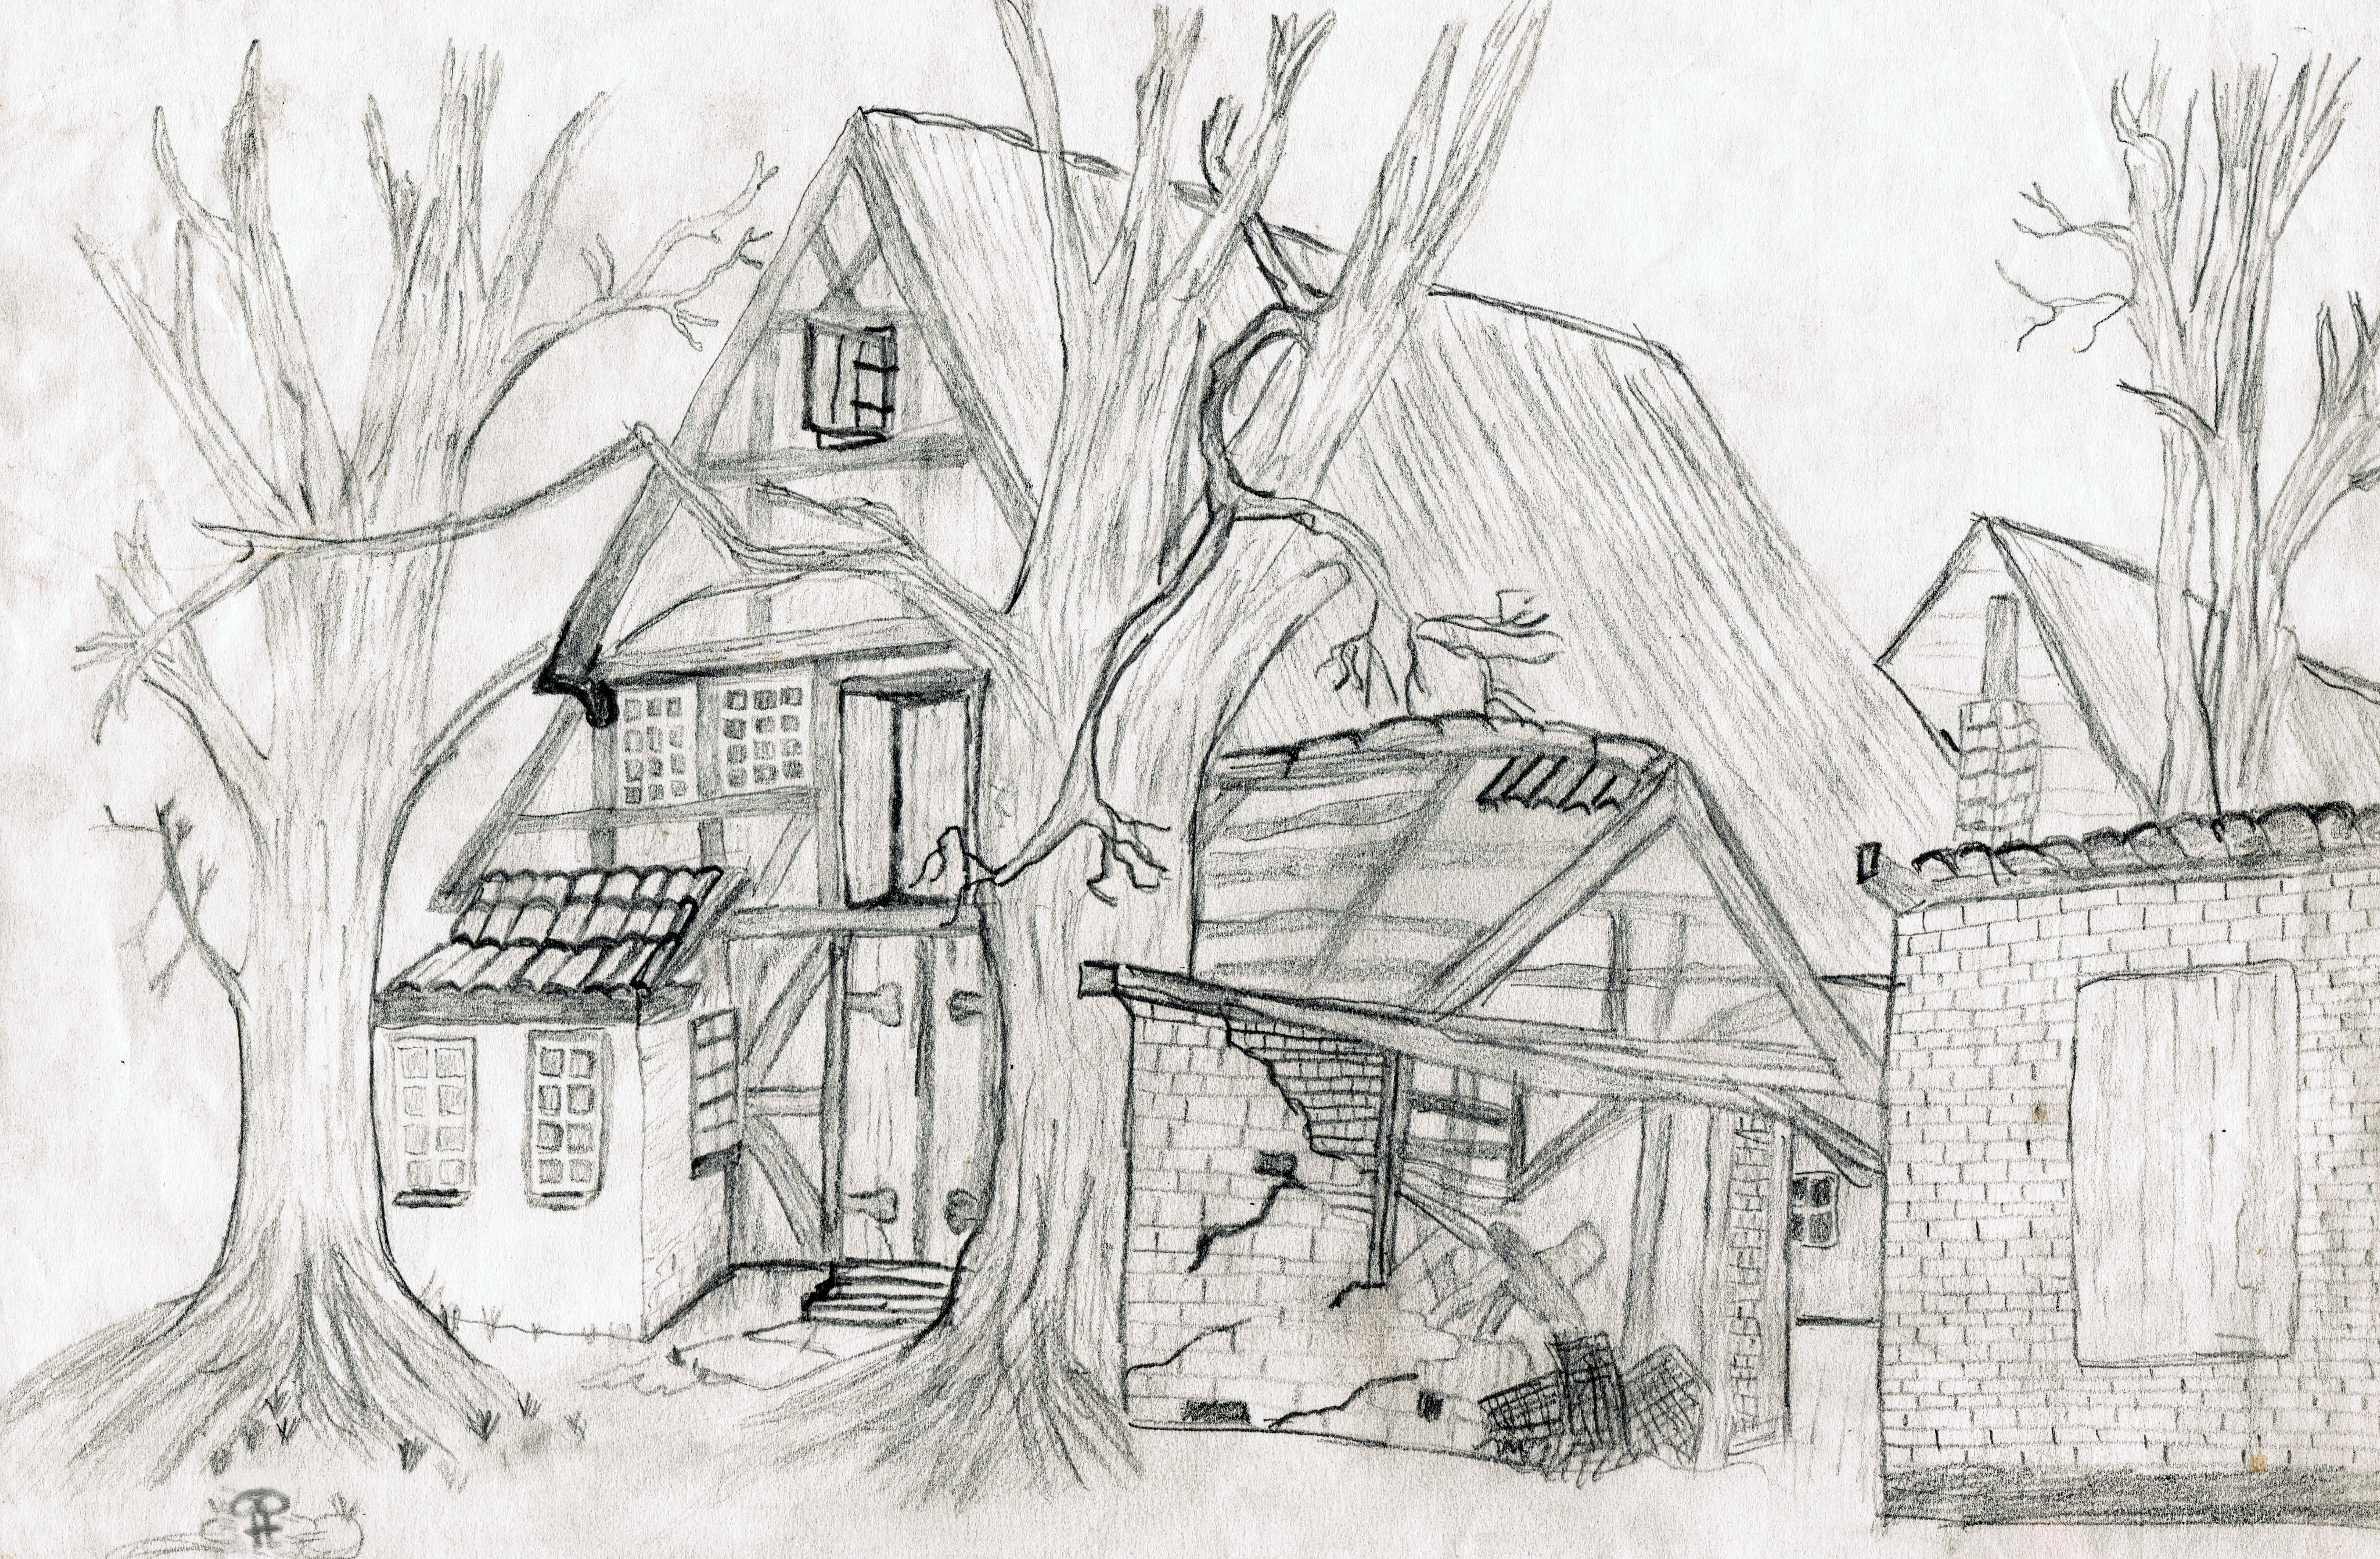
black and white, old, home, paint, ruin, monochrome, artwork, sketch, drawing, illustration, farmhouse, image, cartoon, pencil drawing, line art, hand drawn sketch, figure drawing